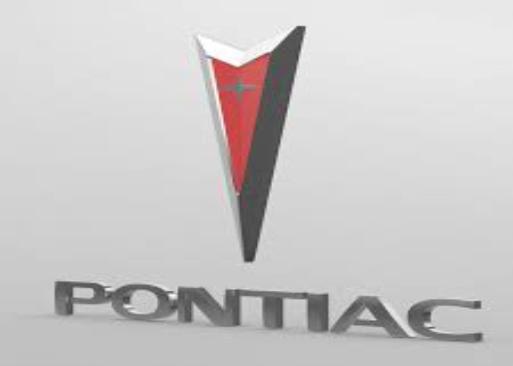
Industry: Transportation